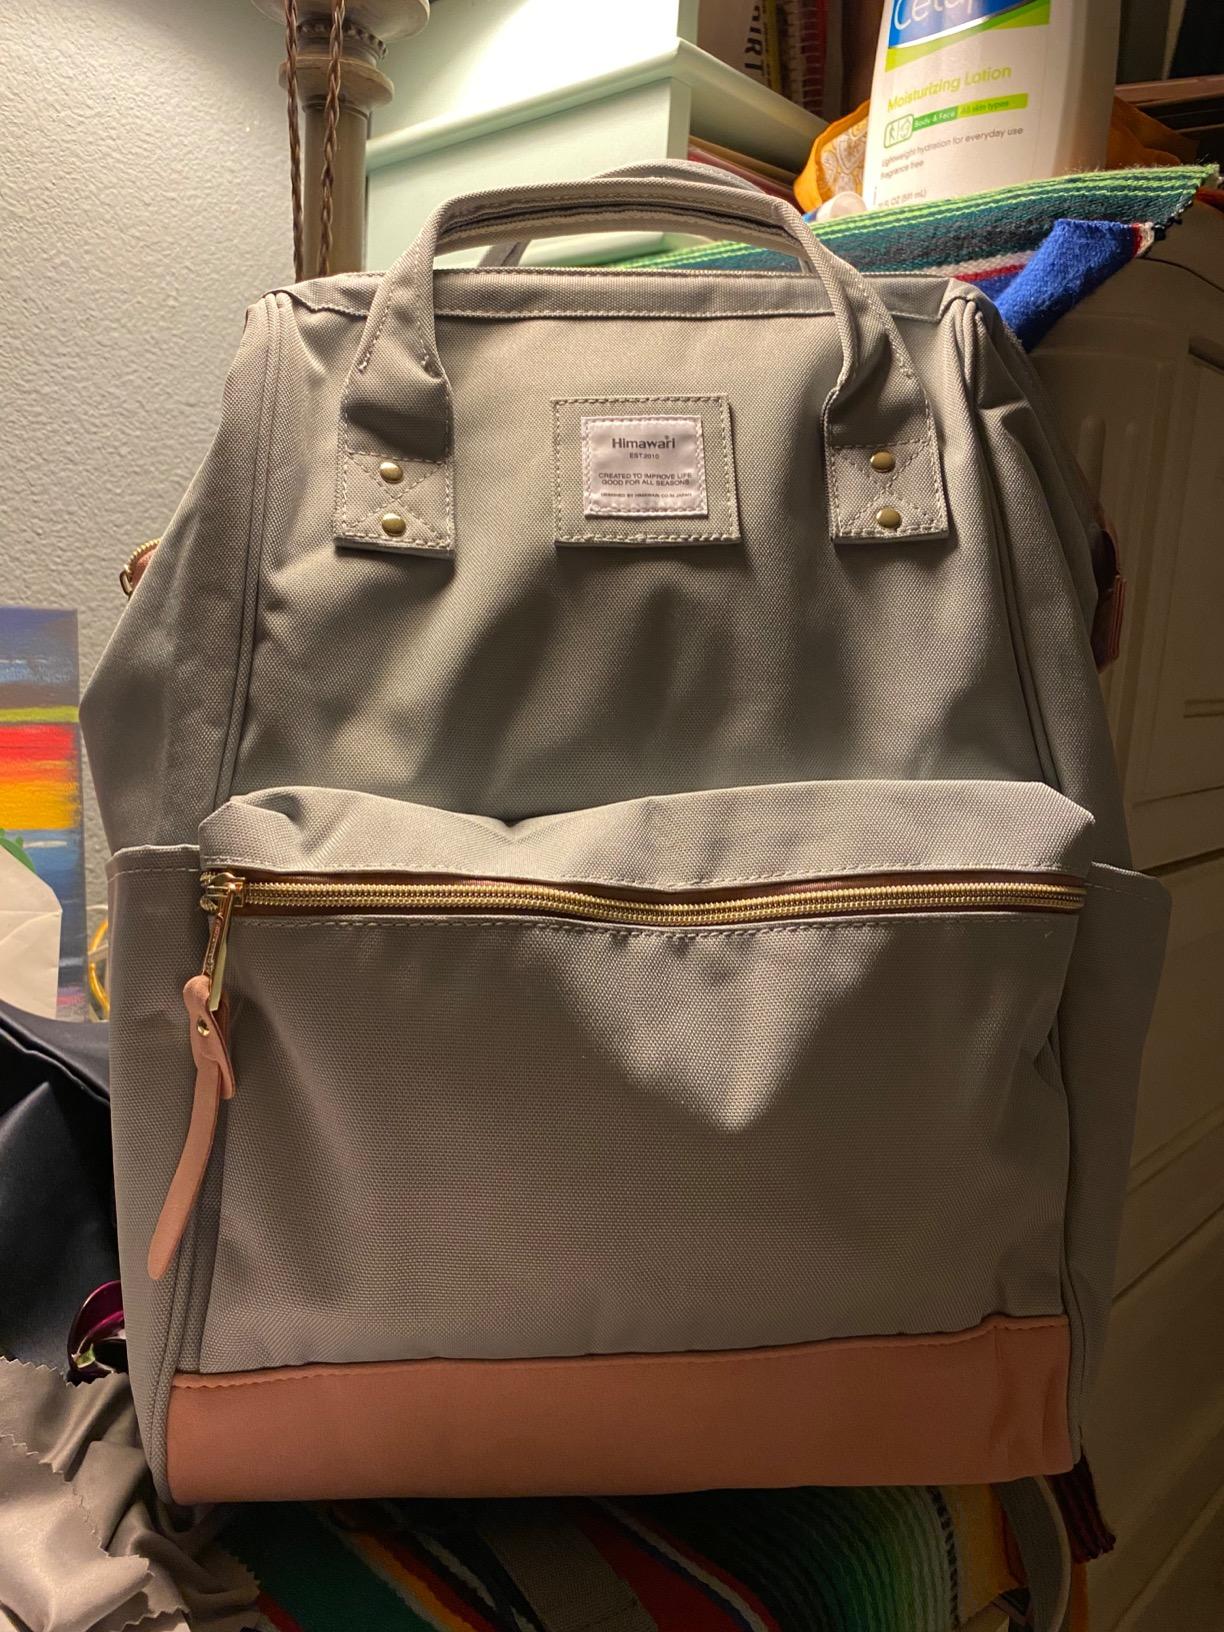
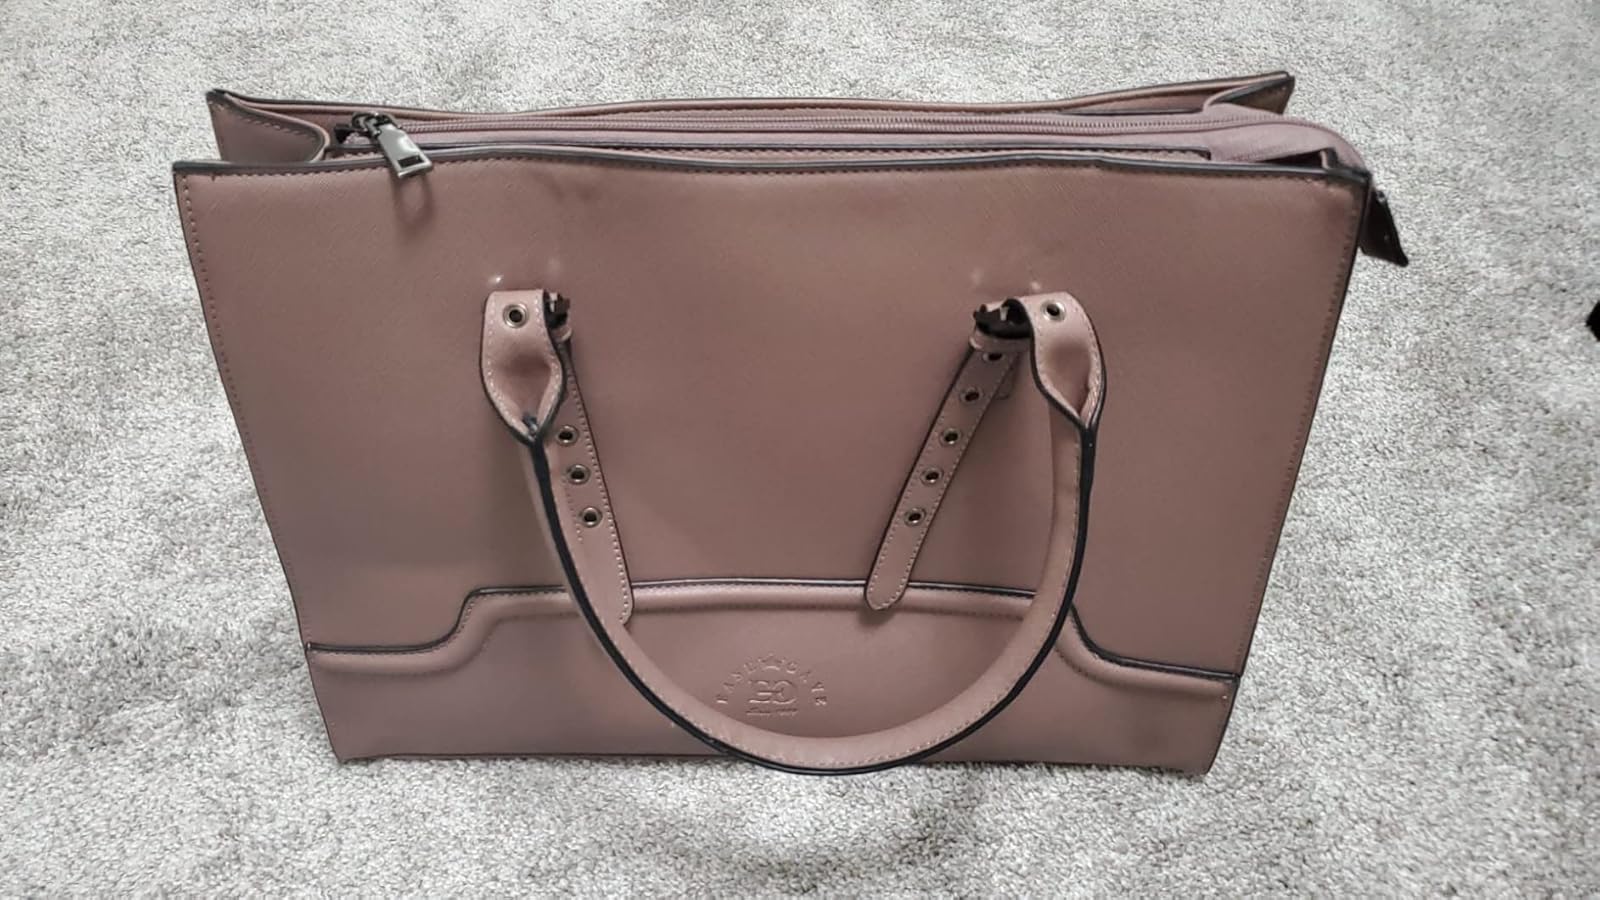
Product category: bag
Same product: no